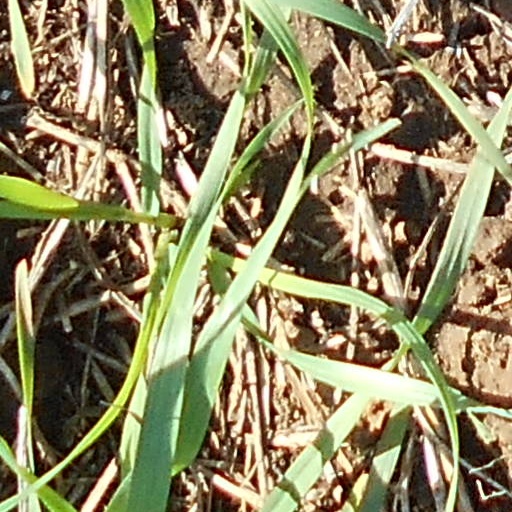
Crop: wheat